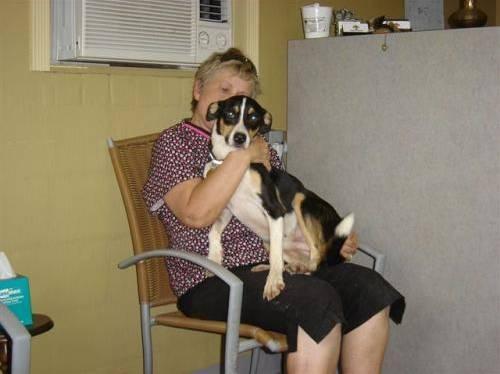
dog